Ida Lewis Rock Light

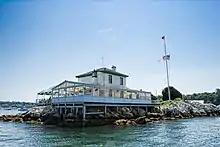

Ida Lewis Lighthouse, which was formerly the Lime Rock Lighthouse, is in the Newport harbor in Rhode Island. It is named after Ida Lewis, who lived and worked at the lighthouse from 1857 and was the official lighthouse keeper from 1879 until her death in 1911. She was celebrated for many acts of bravery in saving lives.